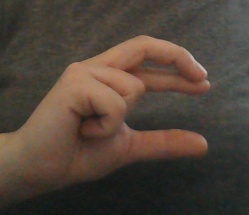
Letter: thal